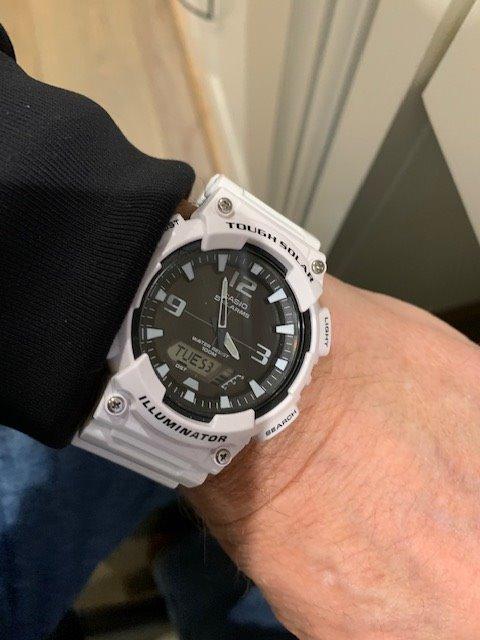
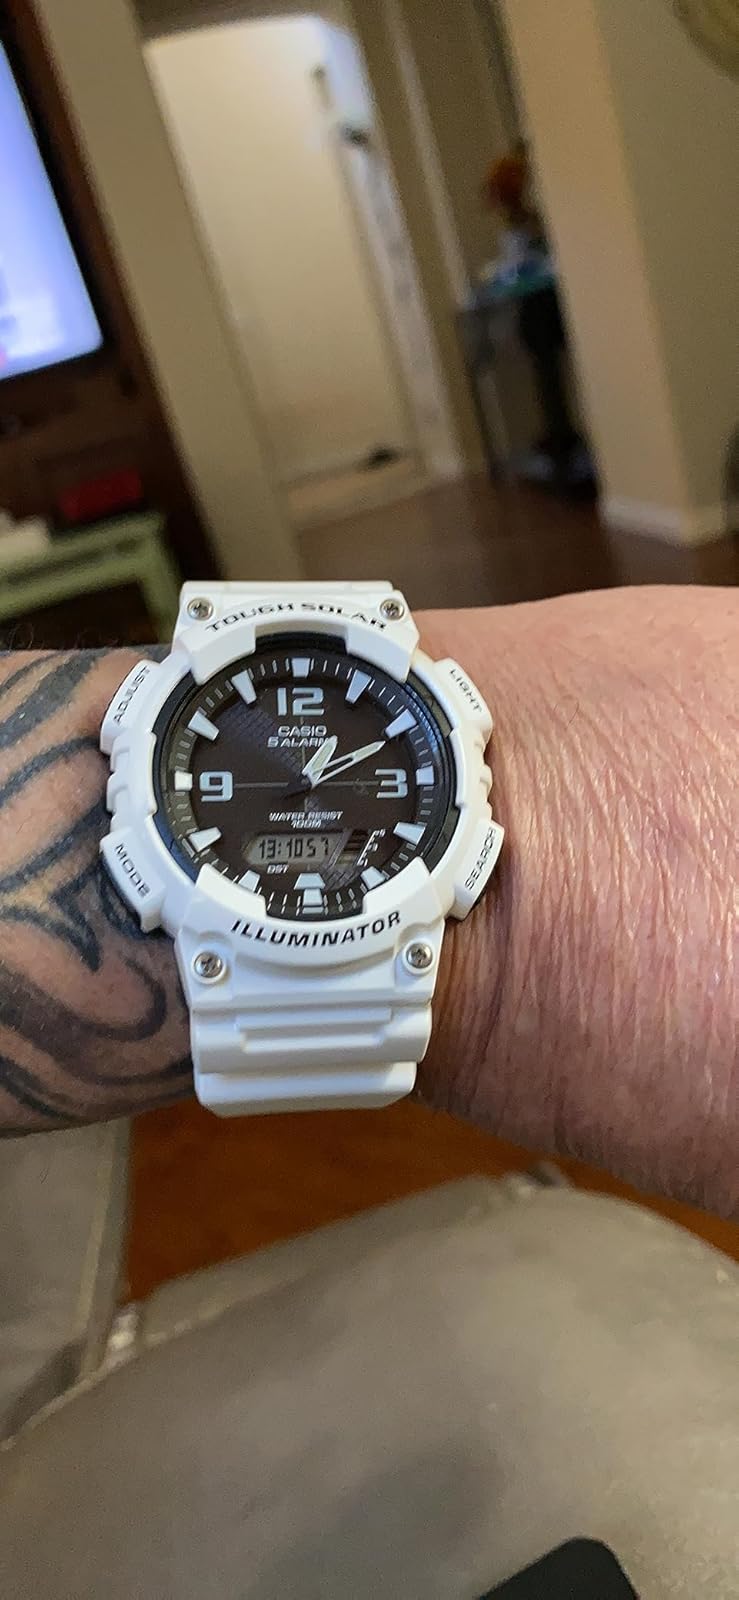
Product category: accessories_watch
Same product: yes